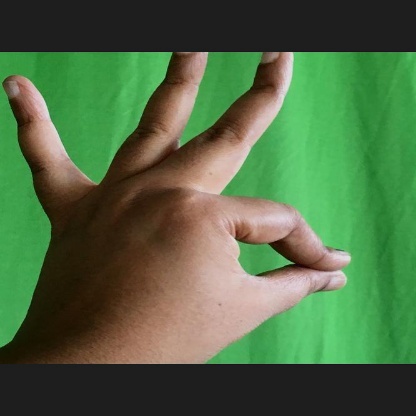
Mudra: Hamsasyam